Harry Potter: Hogwarts Mystery

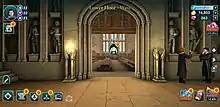
Outside of the Great Hall, quest markers on the left hand side, with energy and other consumables on the right.

"Harry Potter: Hogwarts Mystery" is a role-playing video game set in the "Harry Potter" universe established by J. K. Rowling's series of novels. The game is set between Harry Potter's birth and his enrollment at Hogwarts. The game revolves around the player character's journey through life at the school. They can attend magic classes, learn spells, battle rivals, date characters, play quidditch and embark on quests. Through the game's encounter system, players make choices that affect the game's narrative, though sometimes these choices are locked if the player's statistics are not high enough. Players can interact with characters from the series, such as Albus Dumbledore, Rubeus Hagrid and Severus Snape.